Describe the emotion expressed in this image:  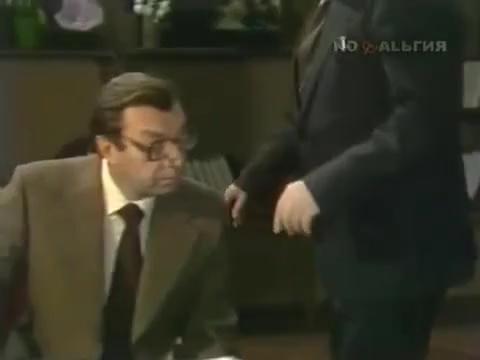
This person displays Pain, valence and arousal with low intensity.